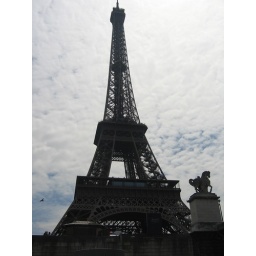
I like the dark tower against the white clouds.